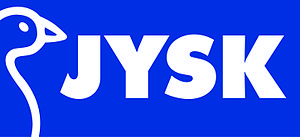
JYSK
JYSK LOGO
"JYSK er en international butikskæde med hovedkontor i Brabrand i udkanten af Aarhus, der siden åbningen af den første butik på Silkeborgvej i Aarhus i 1979 har profileret sig på at sælge ""alt til boligen"" lidt billigere end konkurrenterne.